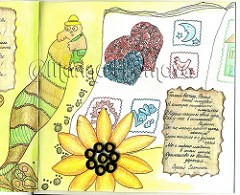
Flower: sunflower